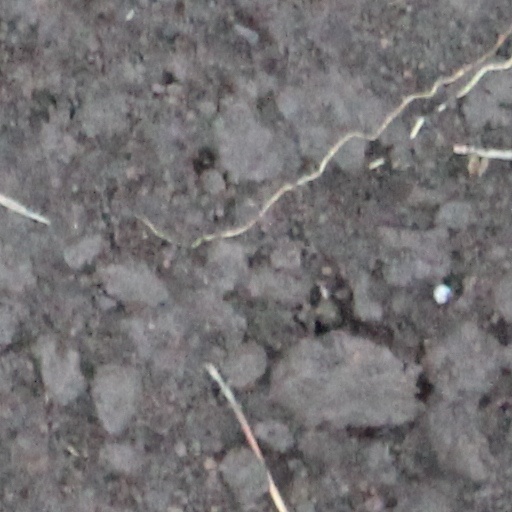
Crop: wheat